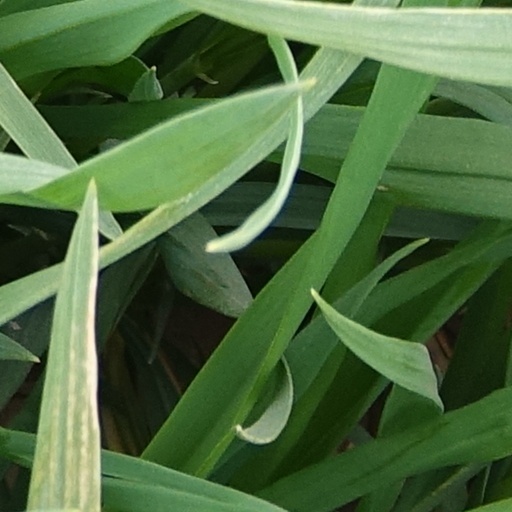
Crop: wheat